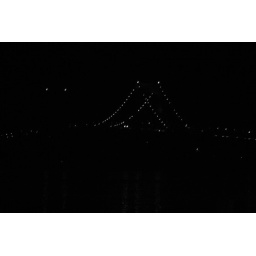
throgs neck bridge in black and white 83008